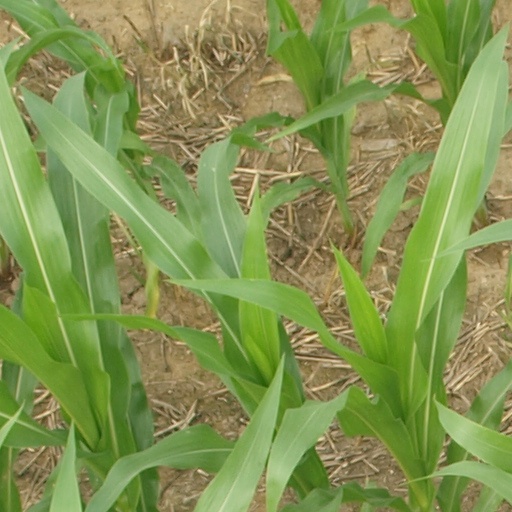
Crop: maize; corn